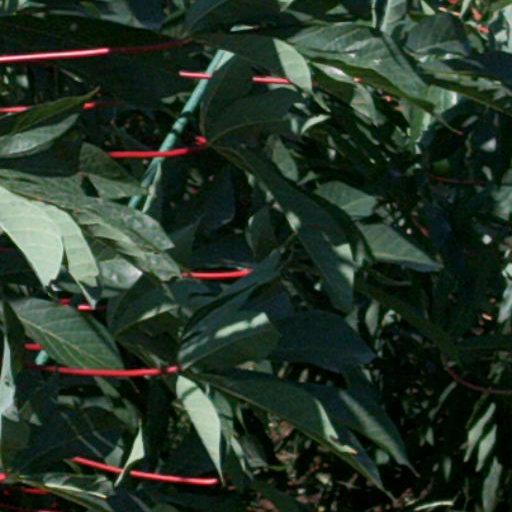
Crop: cassava